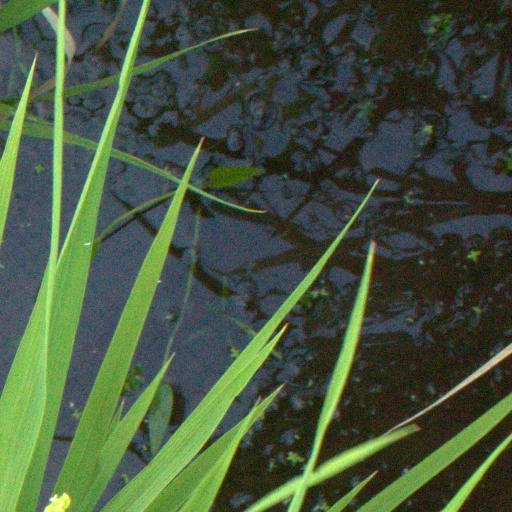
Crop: rice